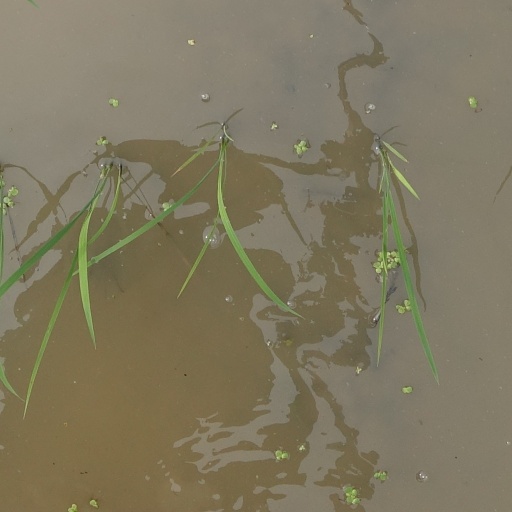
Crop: rice